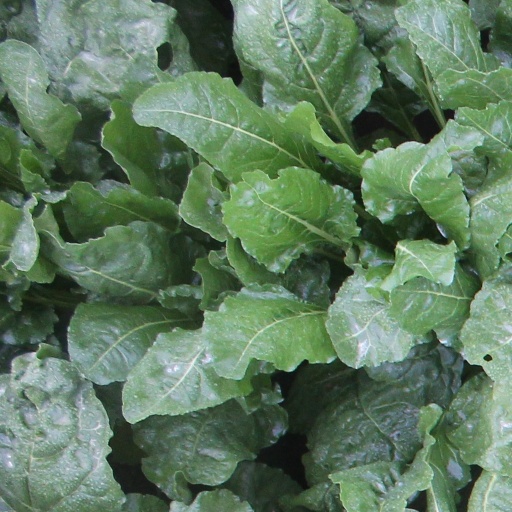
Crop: sugar beet